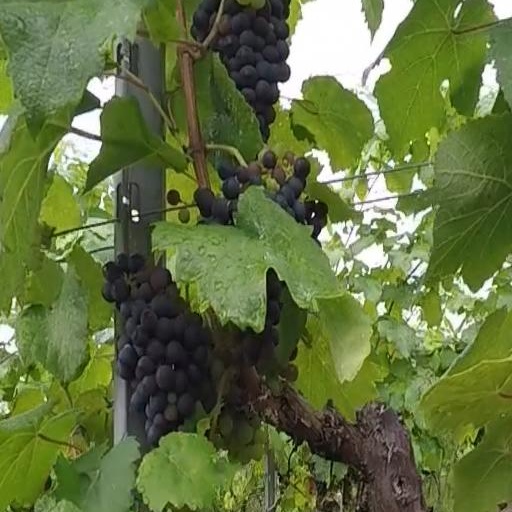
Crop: grape